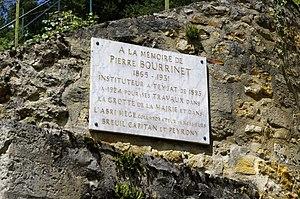
Teyjat, Dordogne, France. Plaque commémorative à l'entrée de la grotte. Inscription: A la mémoire de Pierre Bourrinet, 1865-1931, instituteur à Teyjat de 1893 à 1924, pour ses travaux dans la Grotte de la Mairie et dans l'Abri Mége. Collaborateur de messieurs Breuil, Capitan et Peyrony
La grotte de la Mairie ou grotte de Teyjat est un important site archéologique français occupé à la fin du Paléolithique supérieur et situé dans la commune de Teyjat, dans le nord du département de la Dordogne, en région Nouvelle-Aquitaine.